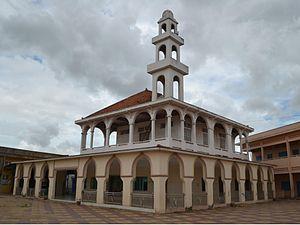
La mosquée Nur ul-Ihsan de Phnom Penh, était une des plus anciennes mosquées du Cambodge. Elle se trouvait le long de la route nationale 5, près du Tonlé Sap, à 7 km au nord du centre-ville, elle a été détruite en 2018 et reconstruite sous le nom de Mosquée KM7 avec une architecture totalement différente.